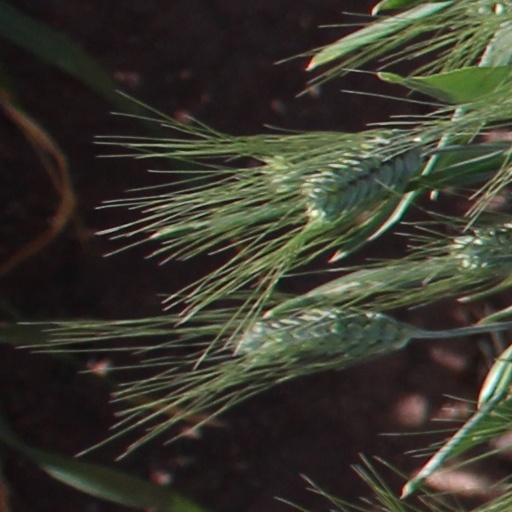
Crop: wheat